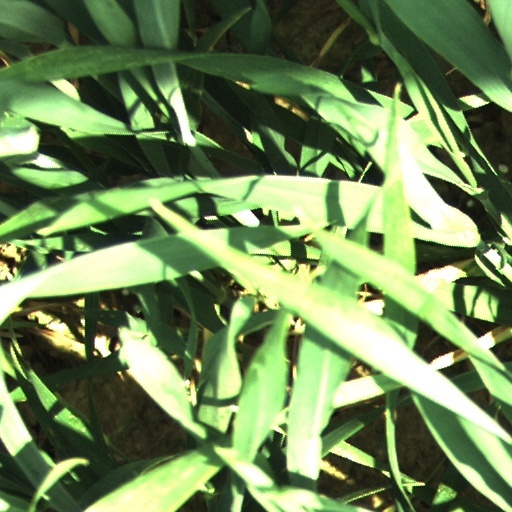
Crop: wheat